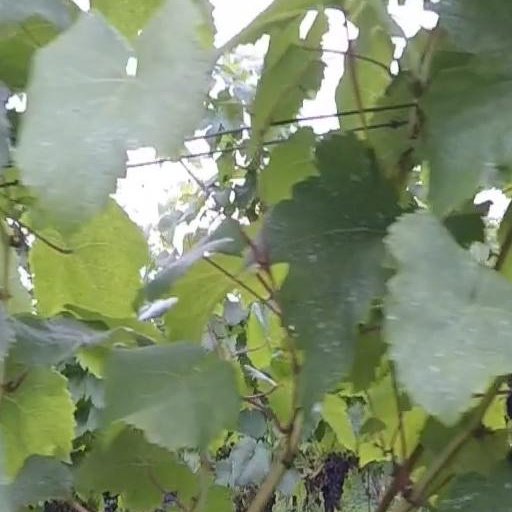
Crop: grape